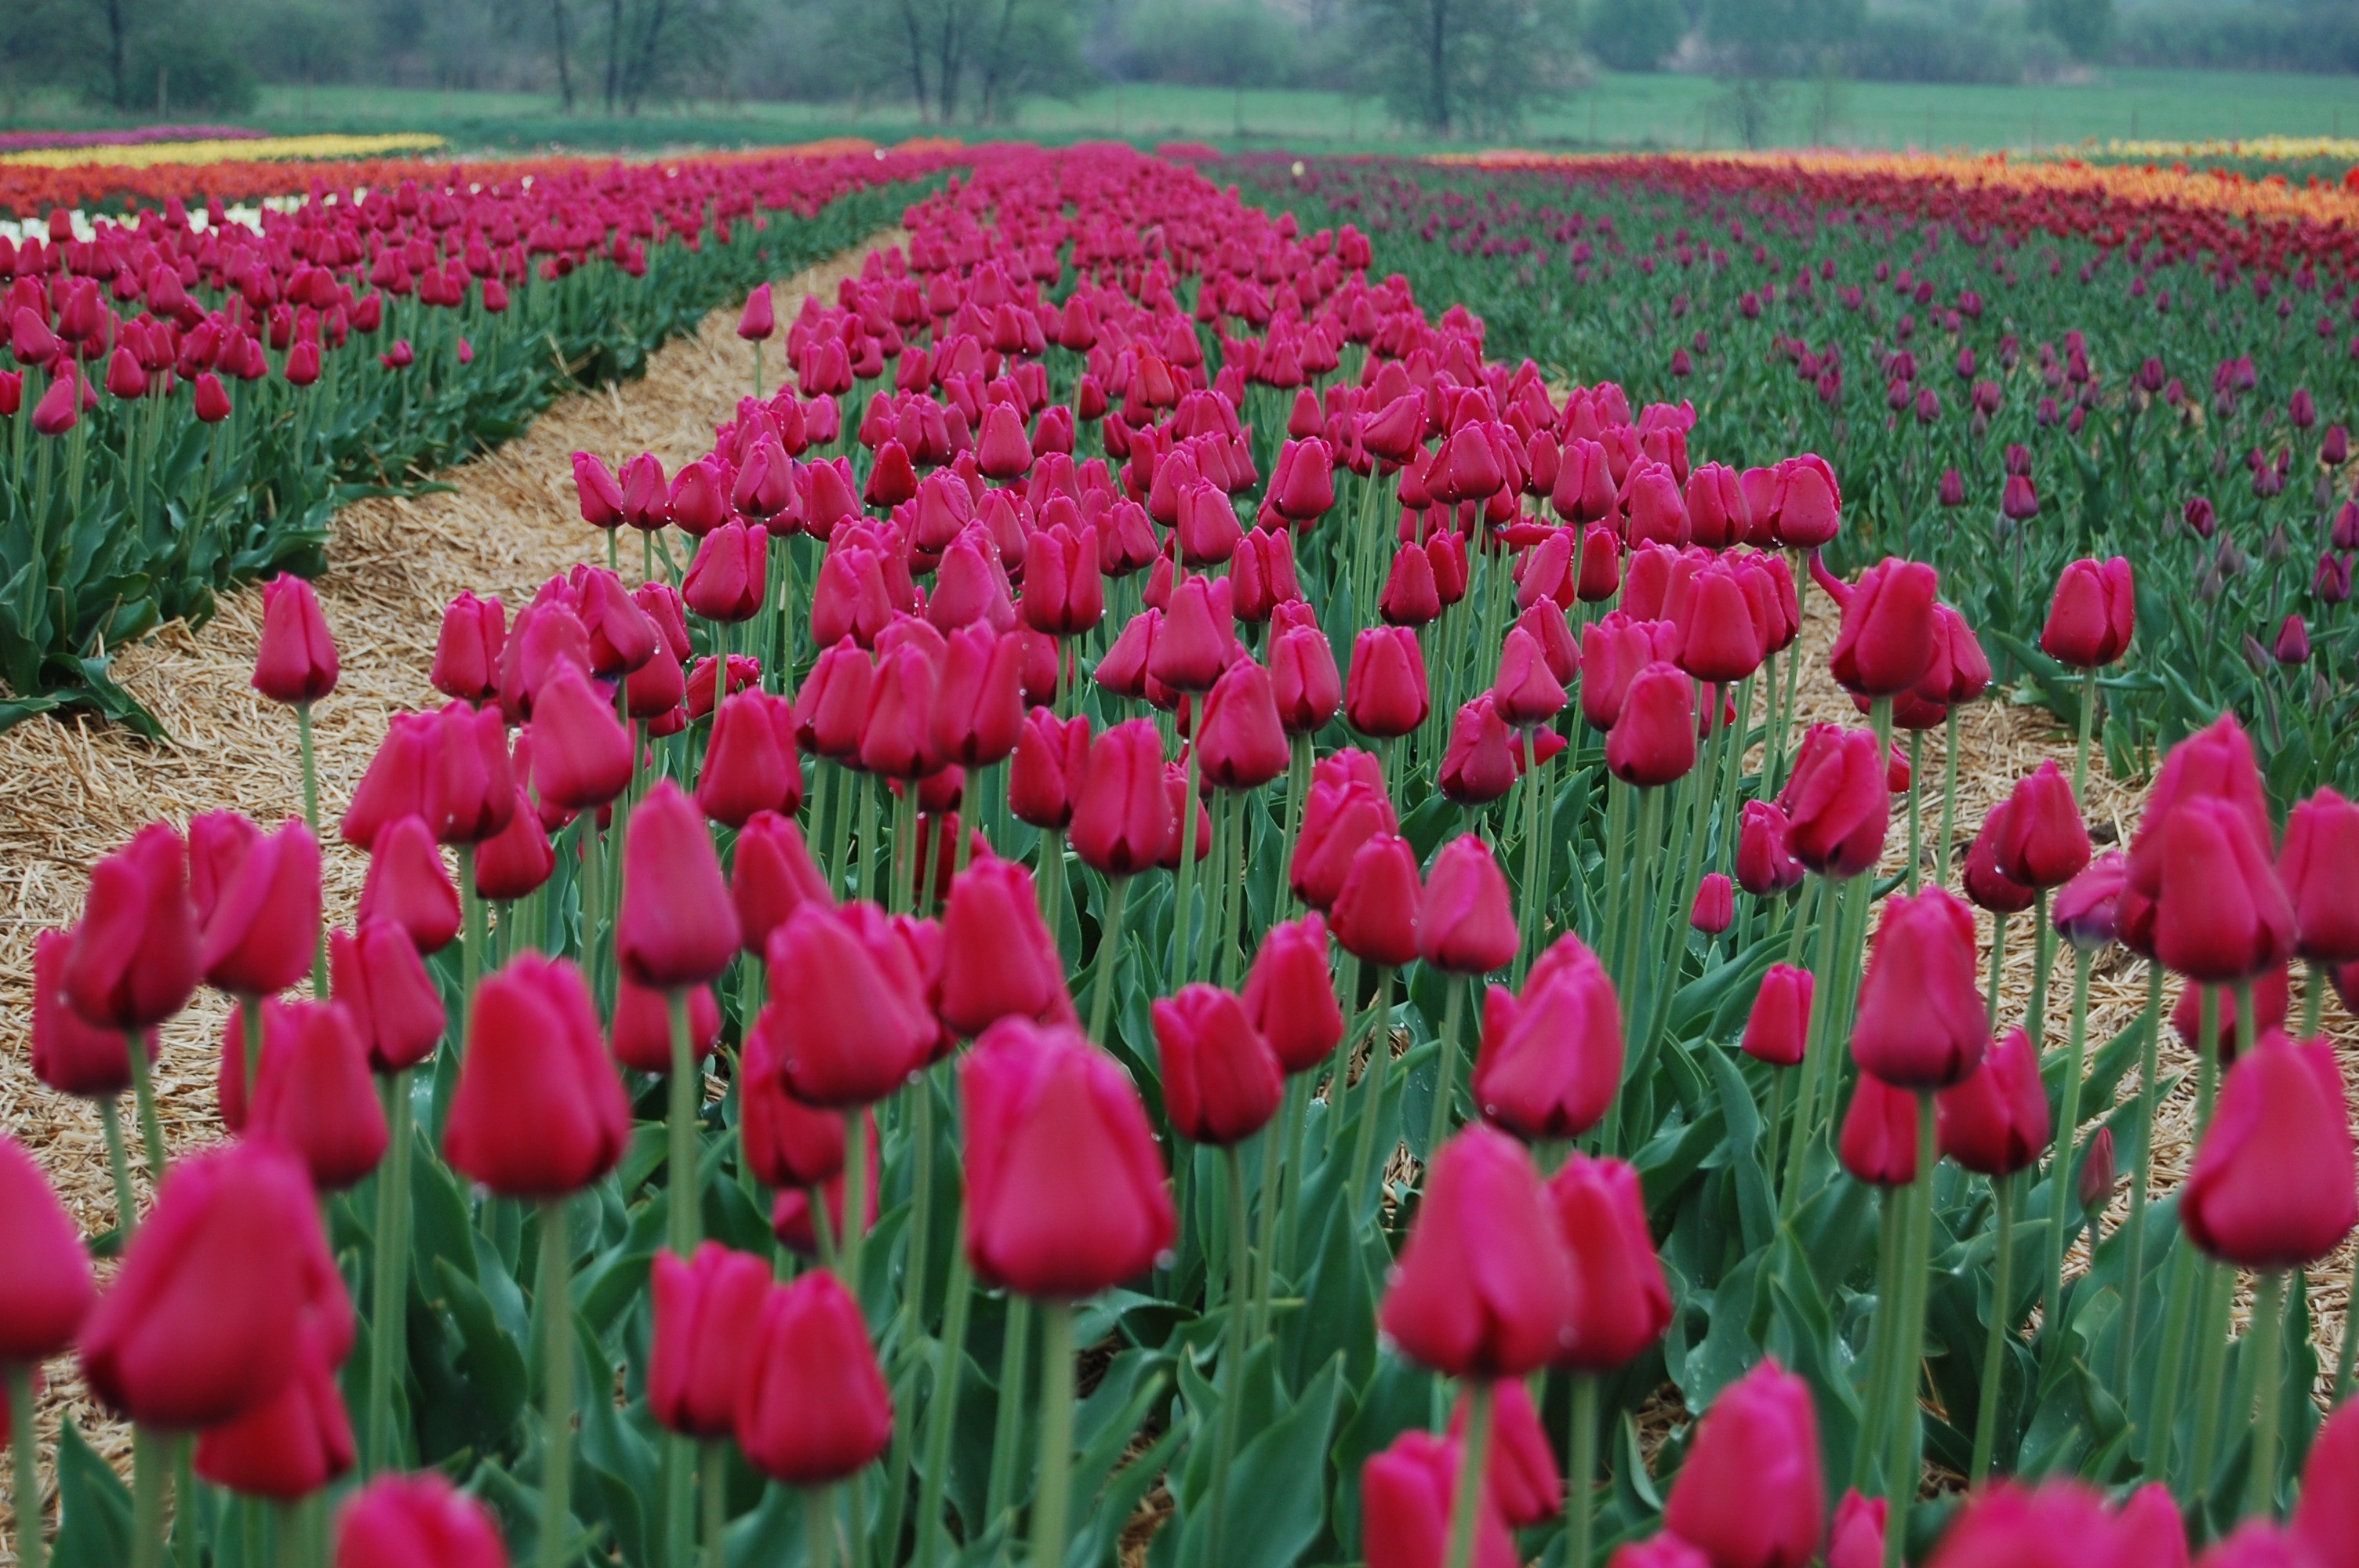
nature, plant, field, flower, petal, tulip, blooming, flowers, beauty, tulips, flowering plant, lily family, land plant